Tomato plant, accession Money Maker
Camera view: bottom (45 deg); turntable rotation: 0 degrees
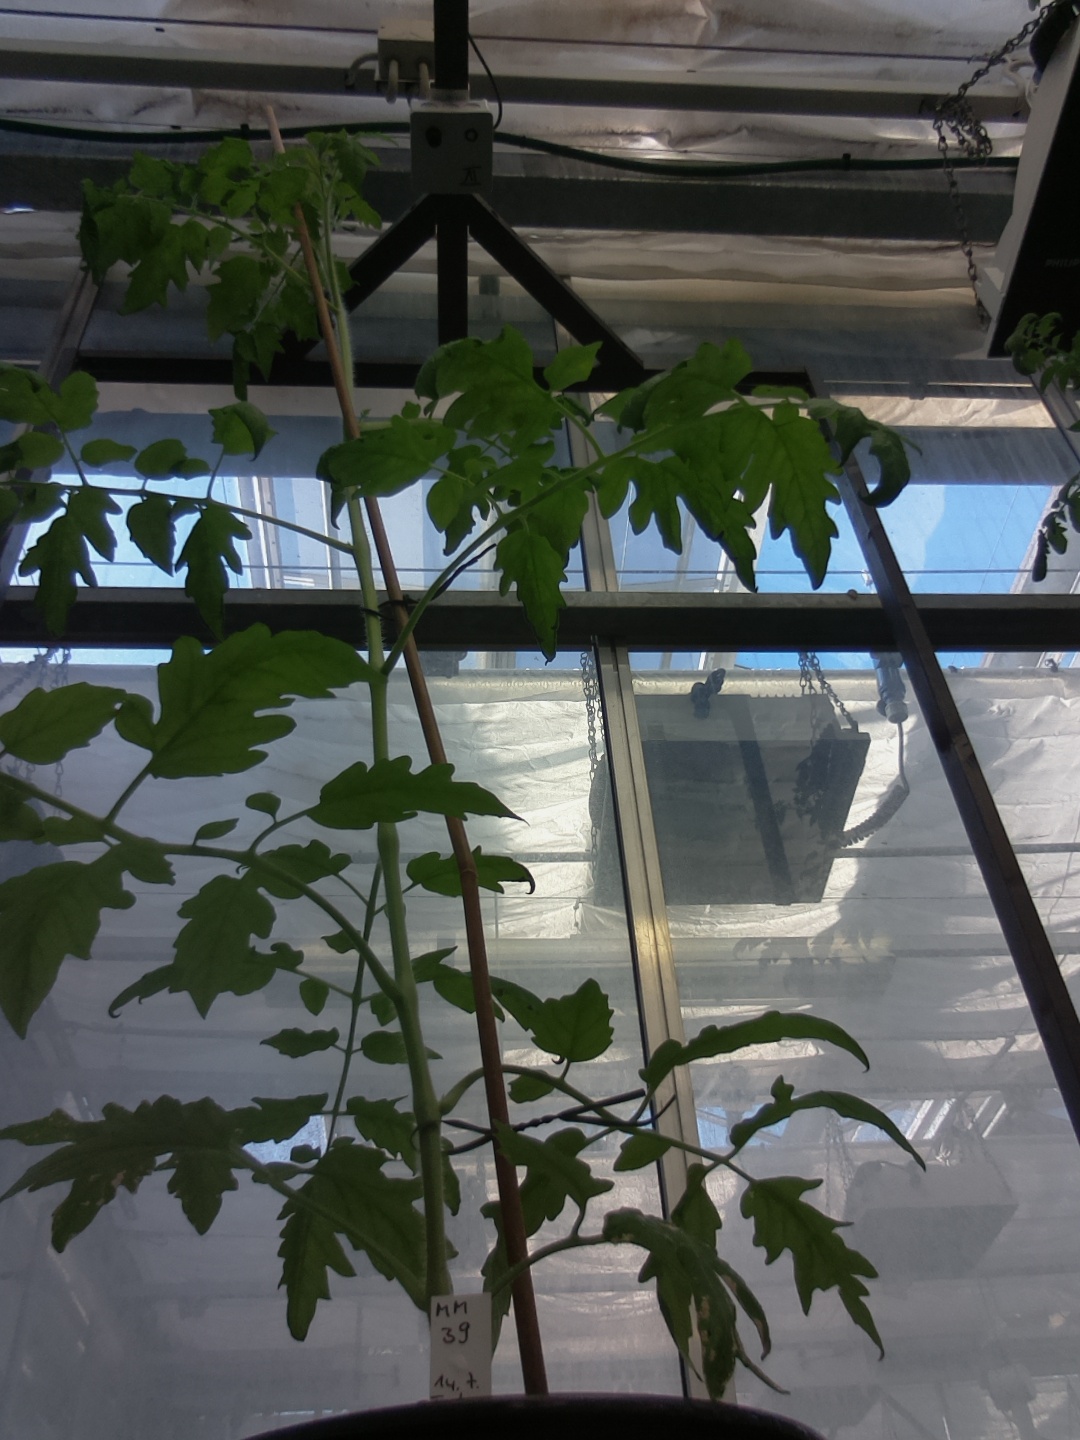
BBCH growth stage 17: 14 of true leaves visible